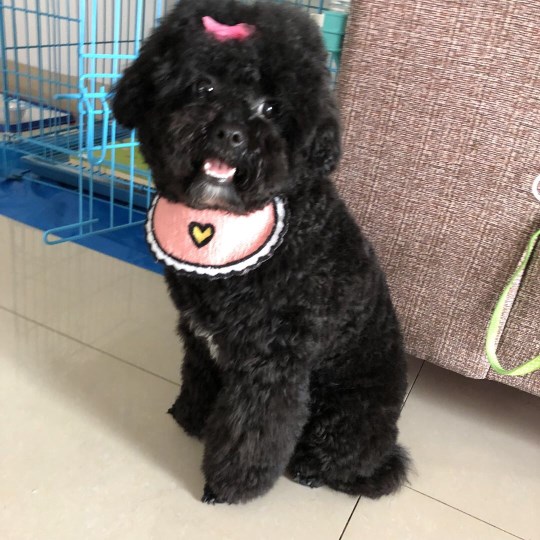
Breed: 2925-n000114-toy_poodle